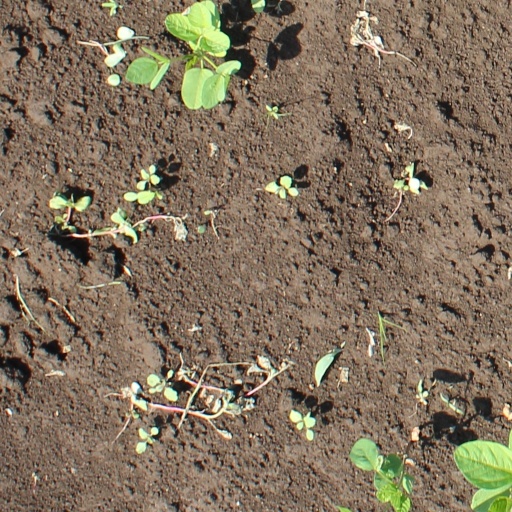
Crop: soybean